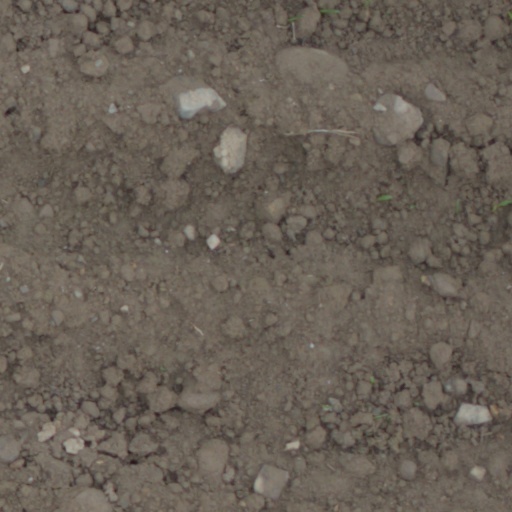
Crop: wheat